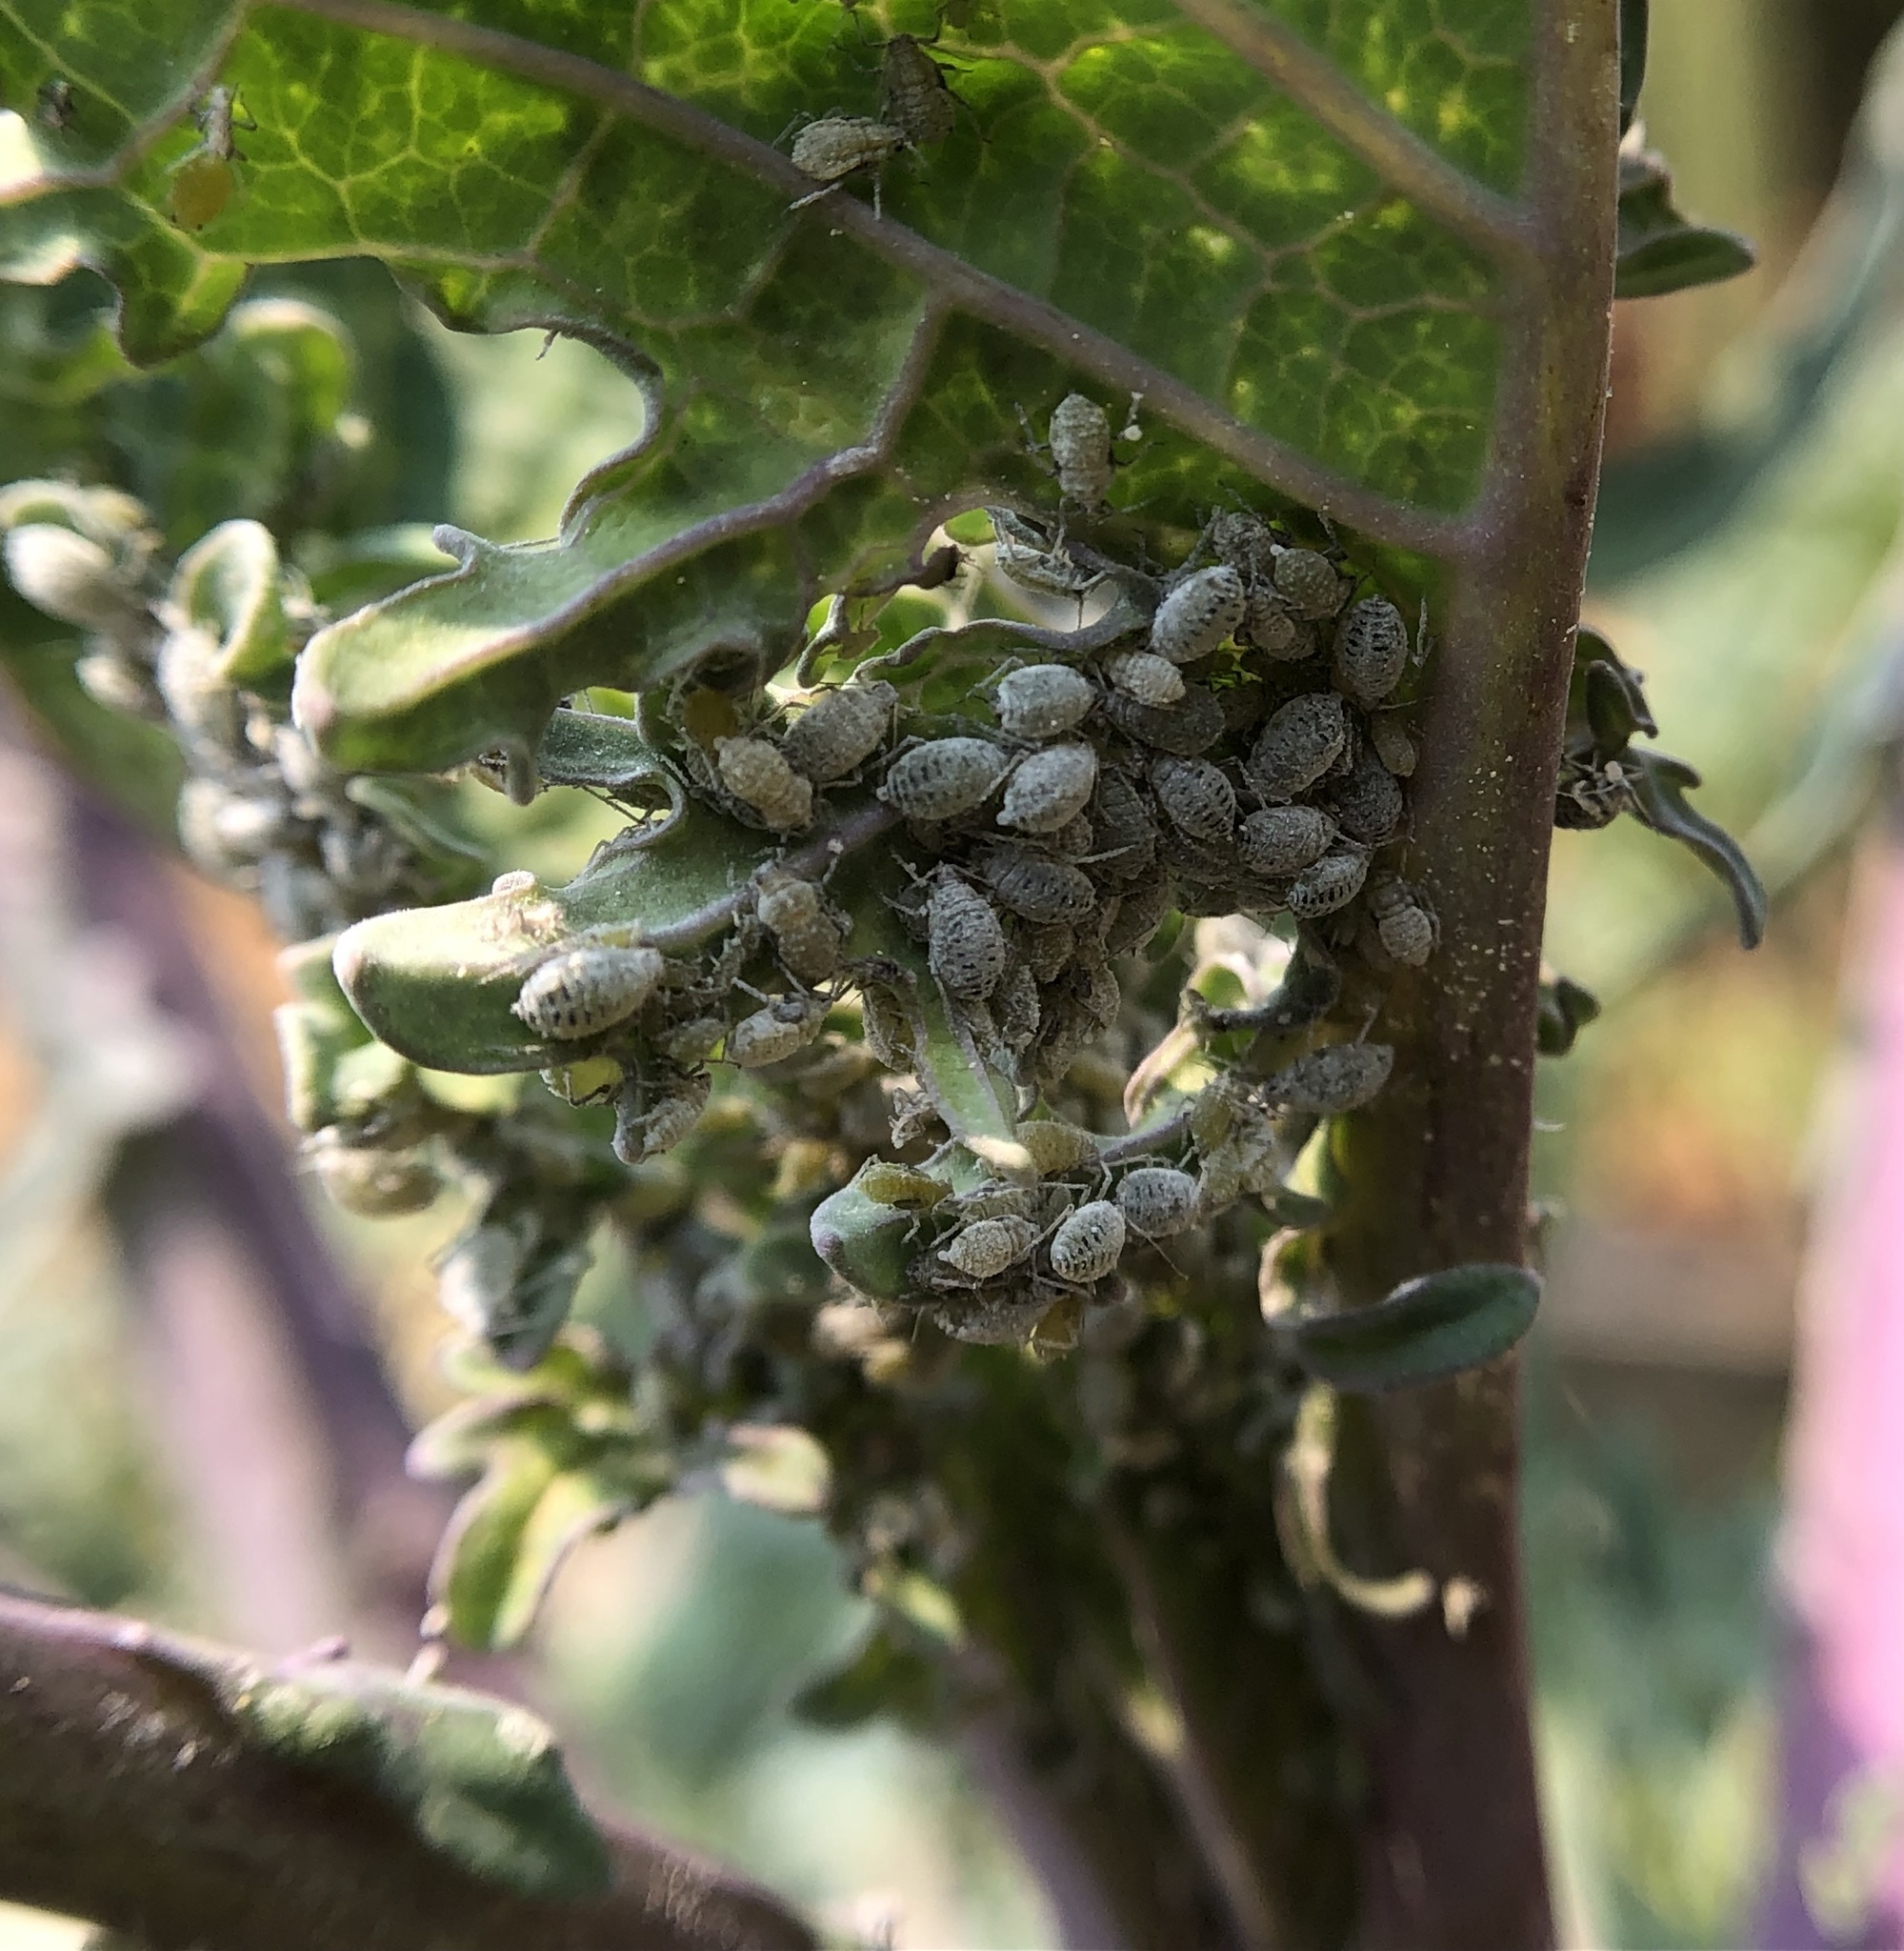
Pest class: cabbage_aphid